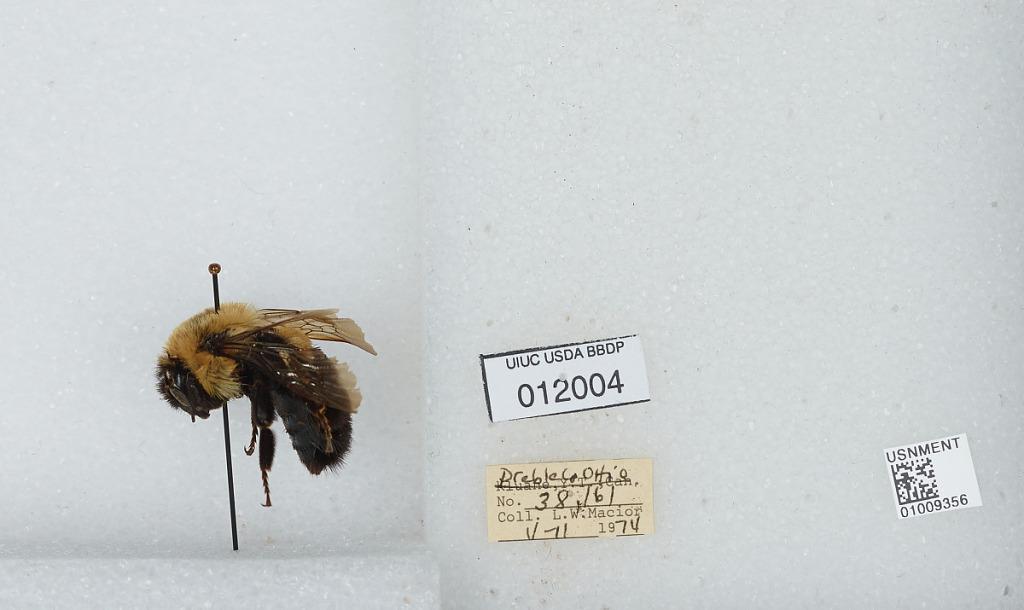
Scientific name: Bombus (Pyrobombus) impatiens Cresson
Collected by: L. Macior
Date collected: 1974-5-11
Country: United States
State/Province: Ohio
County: Preble
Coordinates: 39.7778, -84.6897